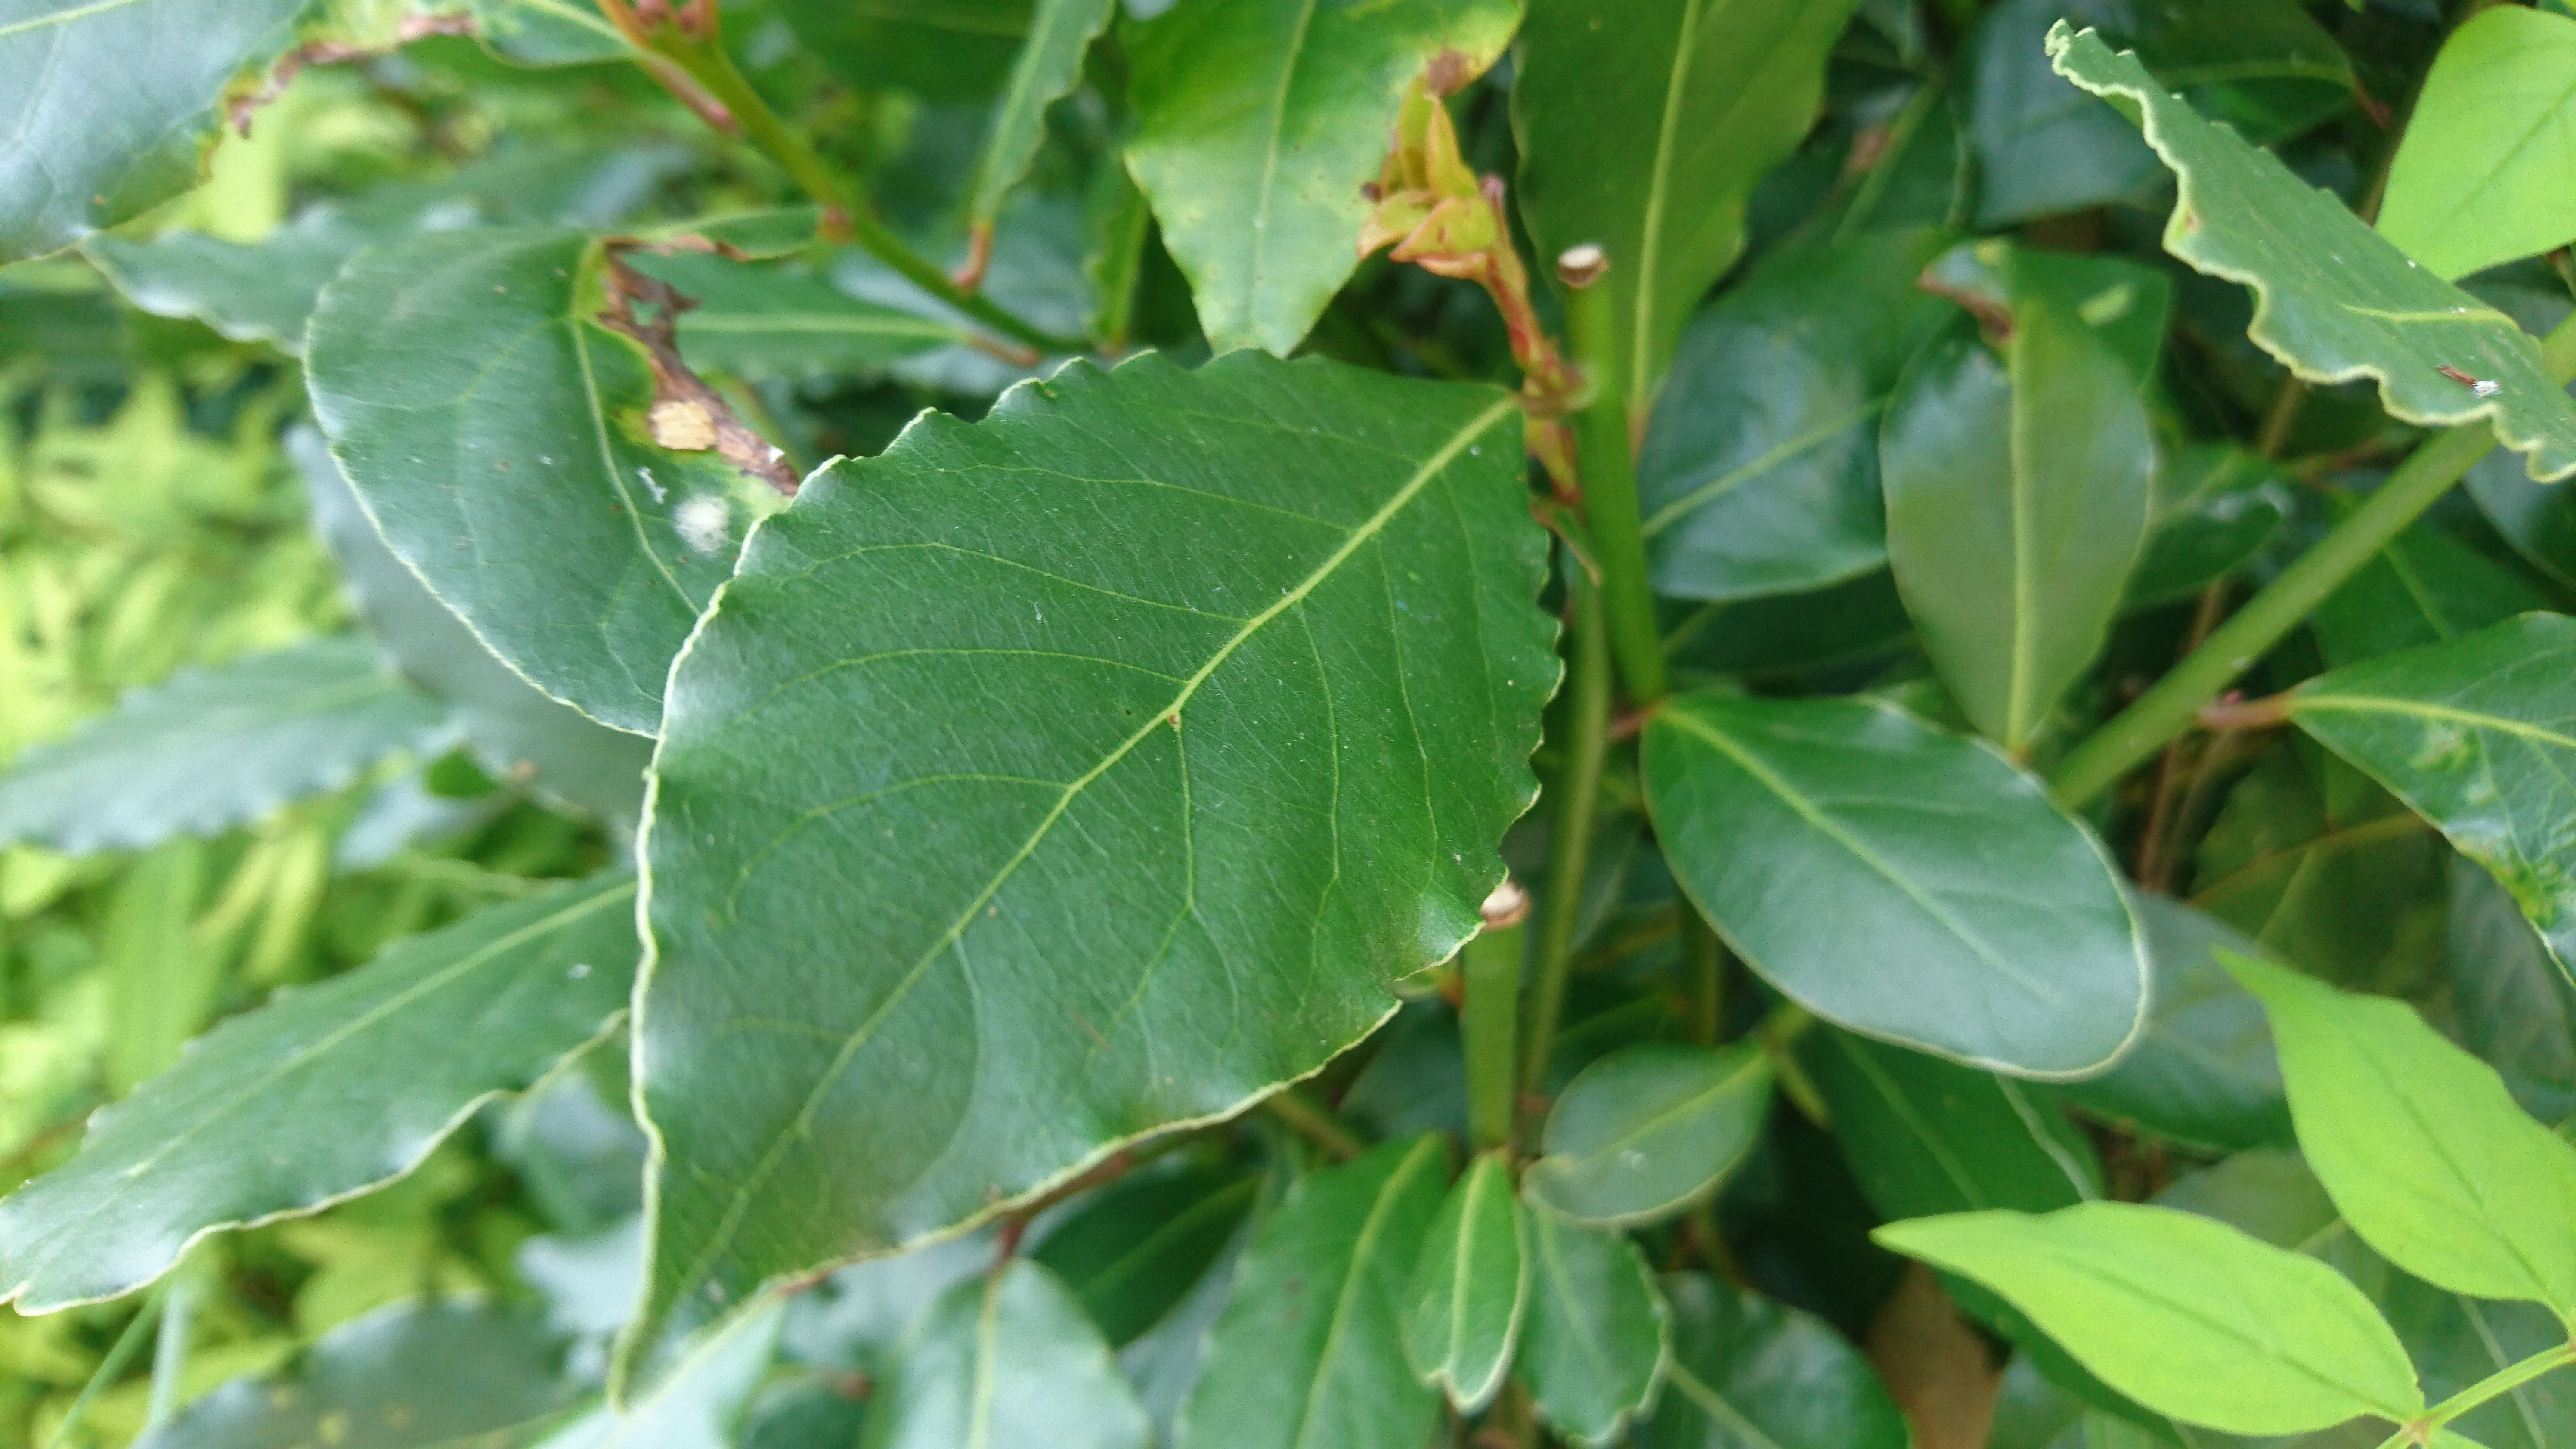
tree, plant, fruit, leaf, flower, food, produce, evergreen, shrub, deciduous, flowering plant, woody plant, land plant